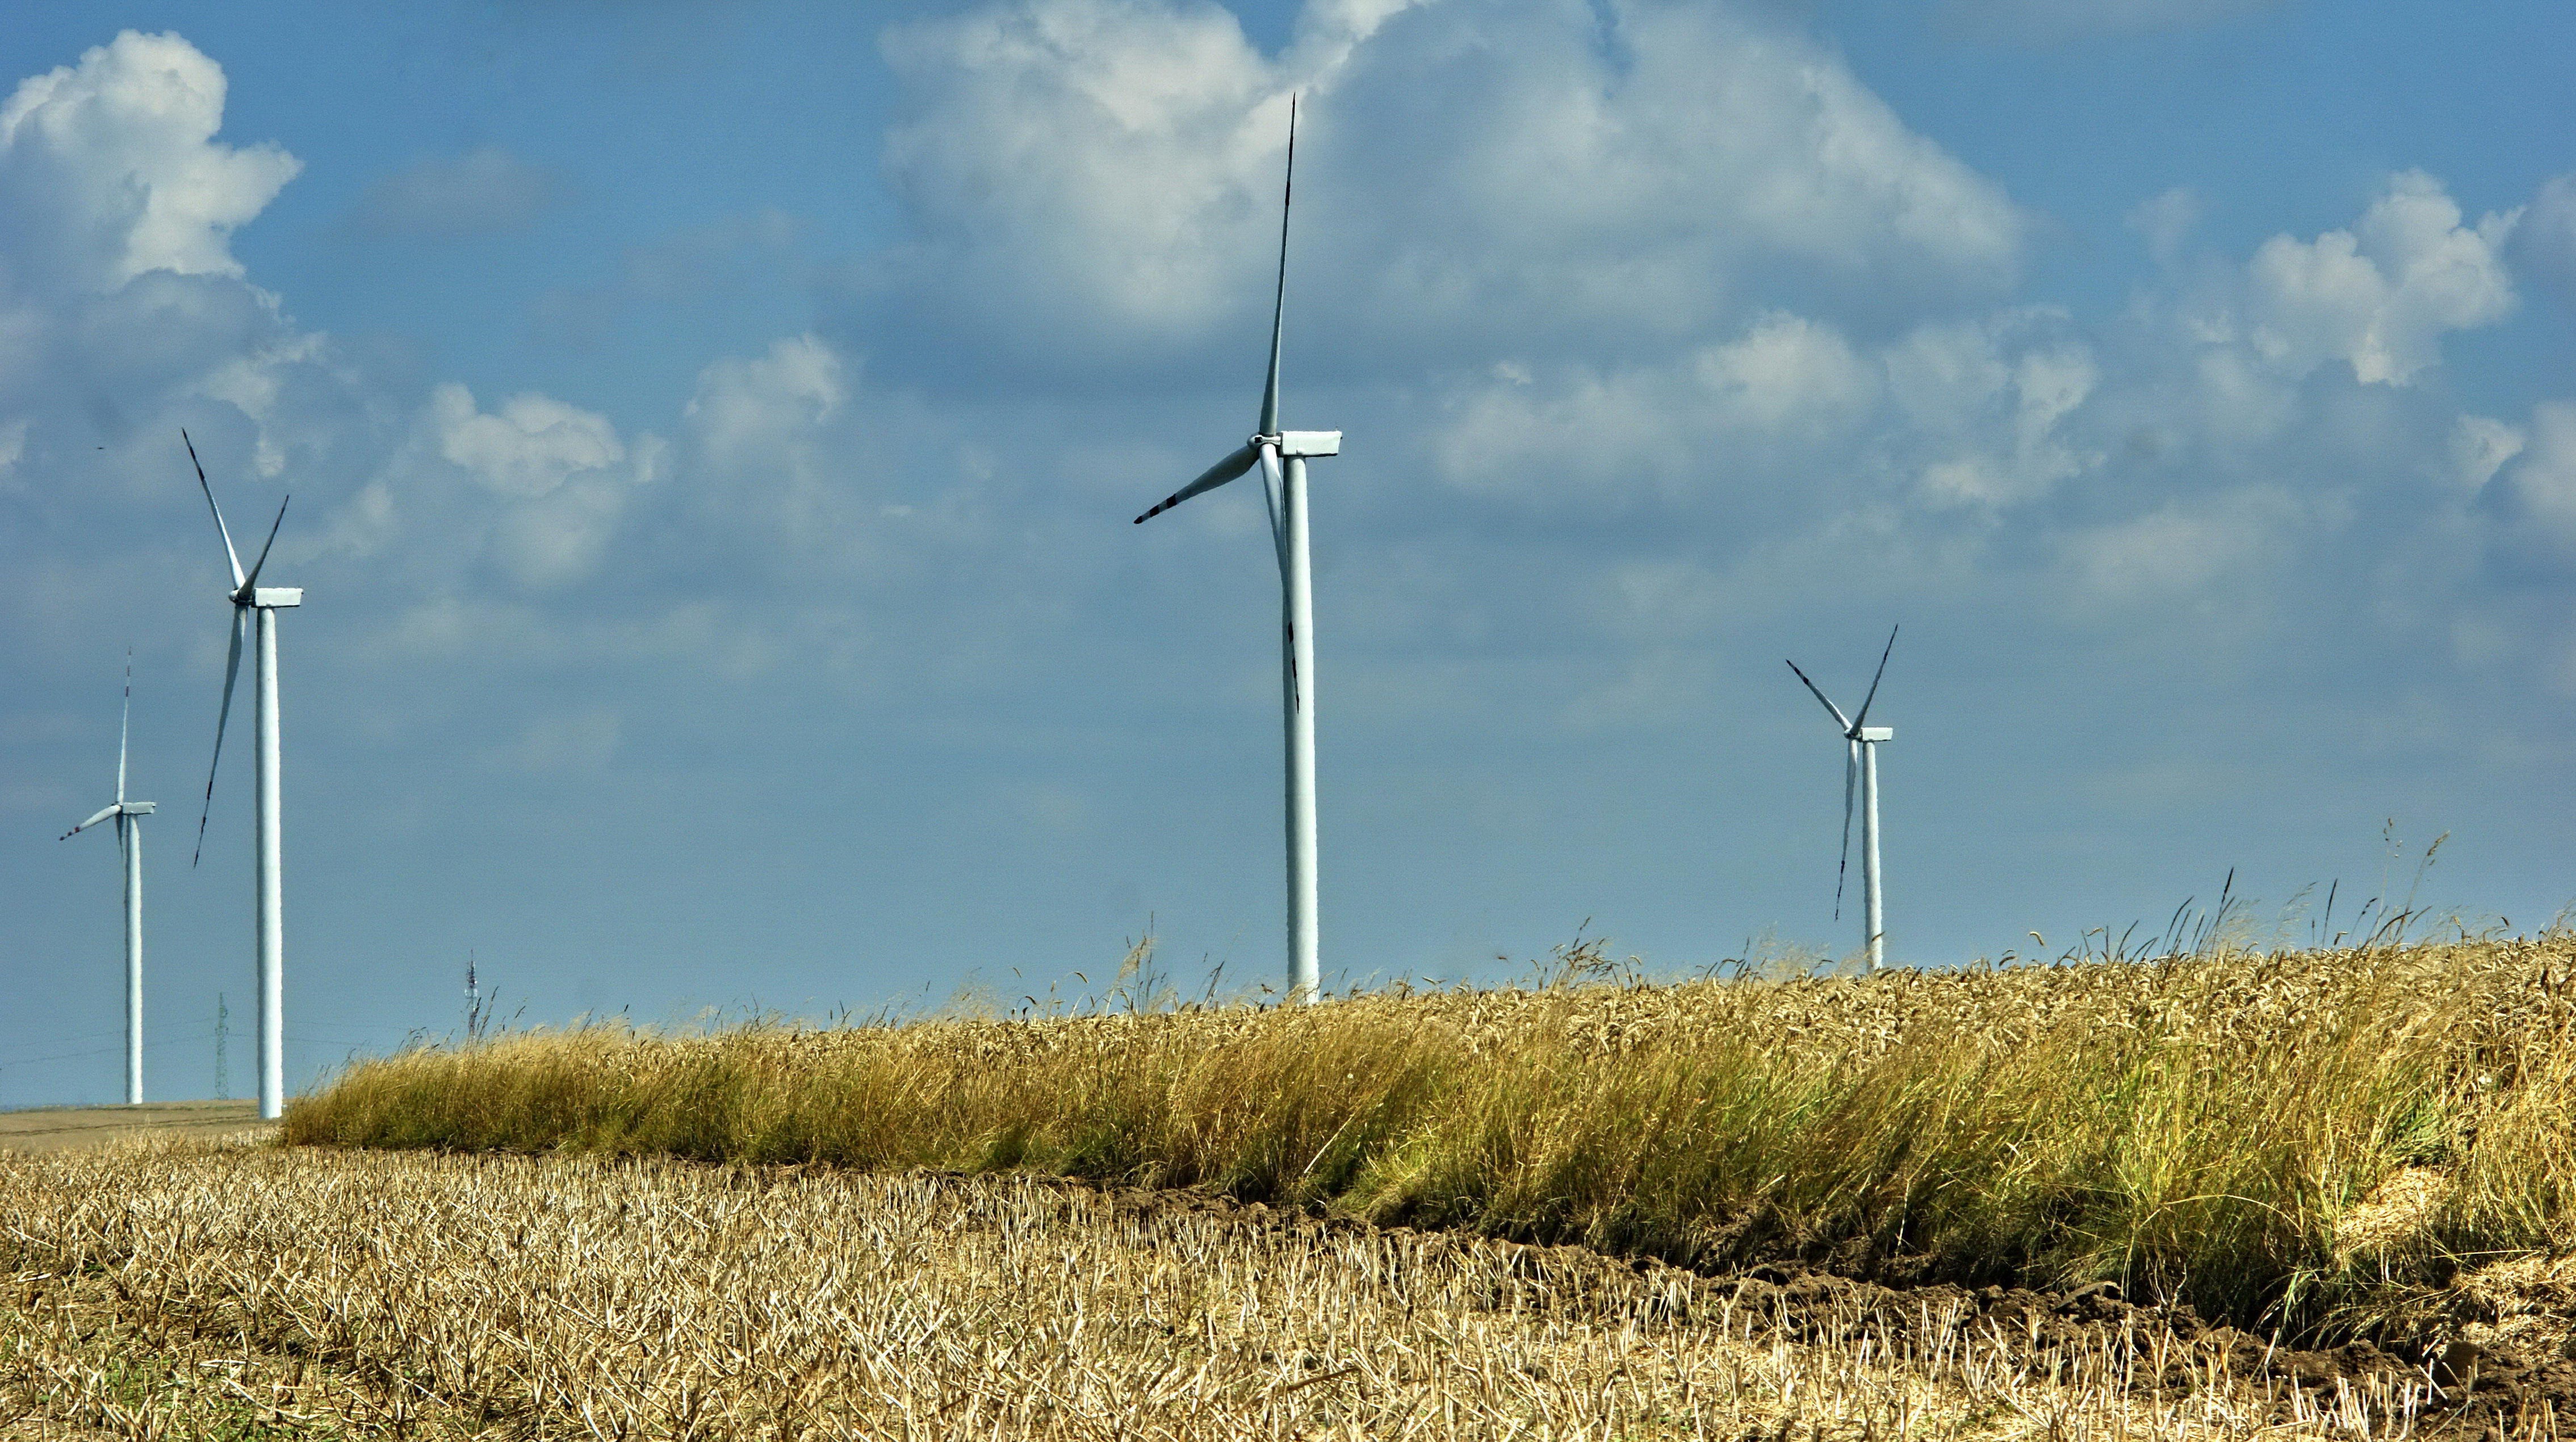
landscape, field, prairie, windmill, wind, rural, machine, wind turbine, electricity, plain, turbine, generator, energy, ecology, blue sky, power, clouds, mill, grassland, wind farm, european, windmill farm